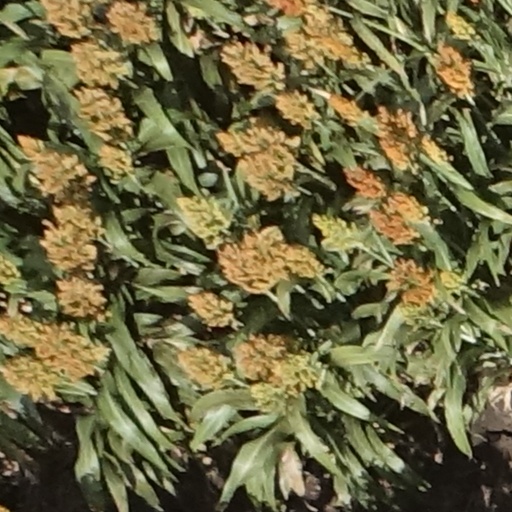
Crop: sorghum